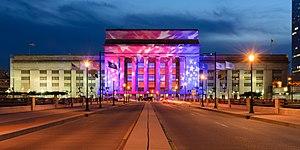
La 30th Street Station est une gare ferroviaire des États-Unis située à Philadelphie qui, comme son nom l'indique, se situe au niveau de la 30ᵉ rue à quelques minutes du centre-ville. Cette gare est construite dans un style art déco.